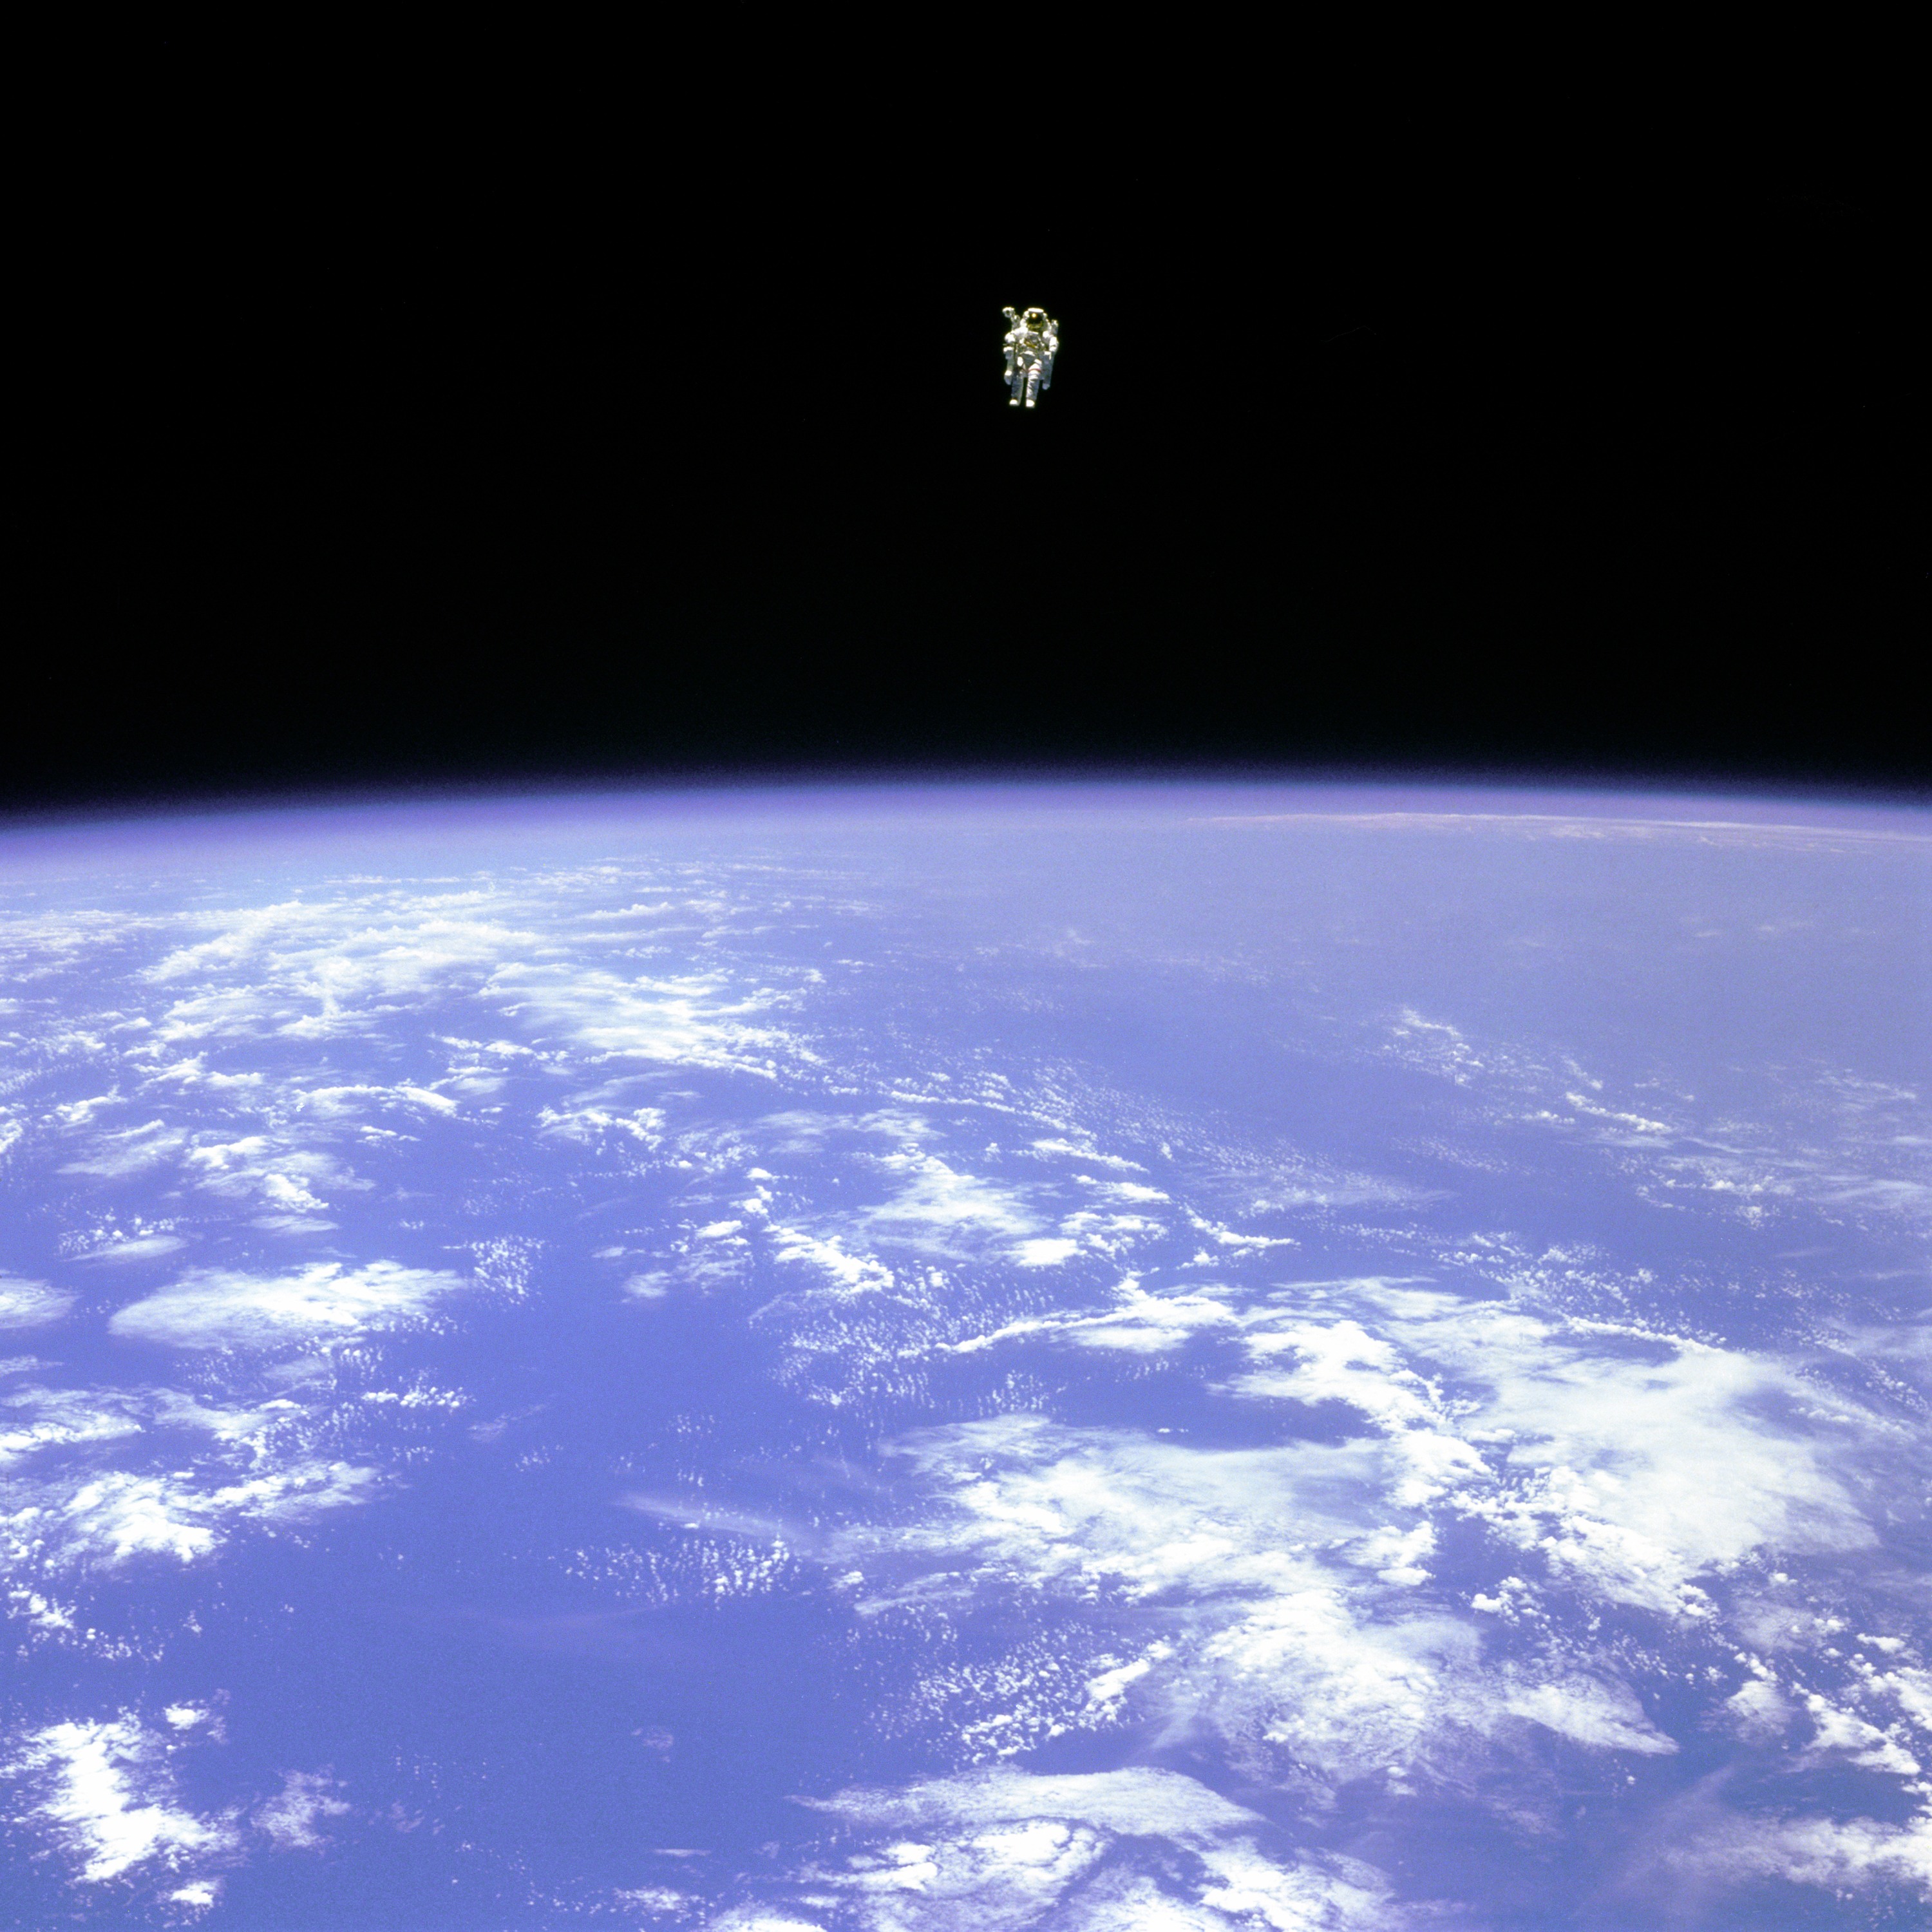
working, suit, sky, atmosphere, alone, isolated, space, astronaut, nasa, outer space, clouds, earth, planet, beautiful, oxygen, pack, astronomical object, atmosphere of earth, space walk